Arzamas Instrument-Building Plant

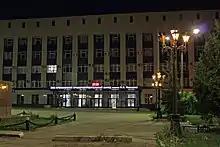
Arzamas Instrument-Building Plant

Arzamas Instrument-Building Plant is an instrument-manufacturing company based in Arzamas, Russia. It was established in 1957 and is part of the Russian Arms organization Almaz-Antey.